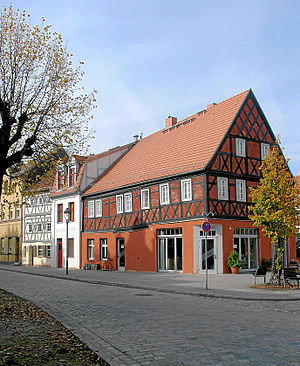
Treuenbrietzen
Den gamle bykerne i Treuenbrietzen
Treuenbrietzen er en by i landkreis Potsdam-Mittelmark i den sydvestlige del af den tyske delstat Brandenburg, beliggende i landskabet Fläming.